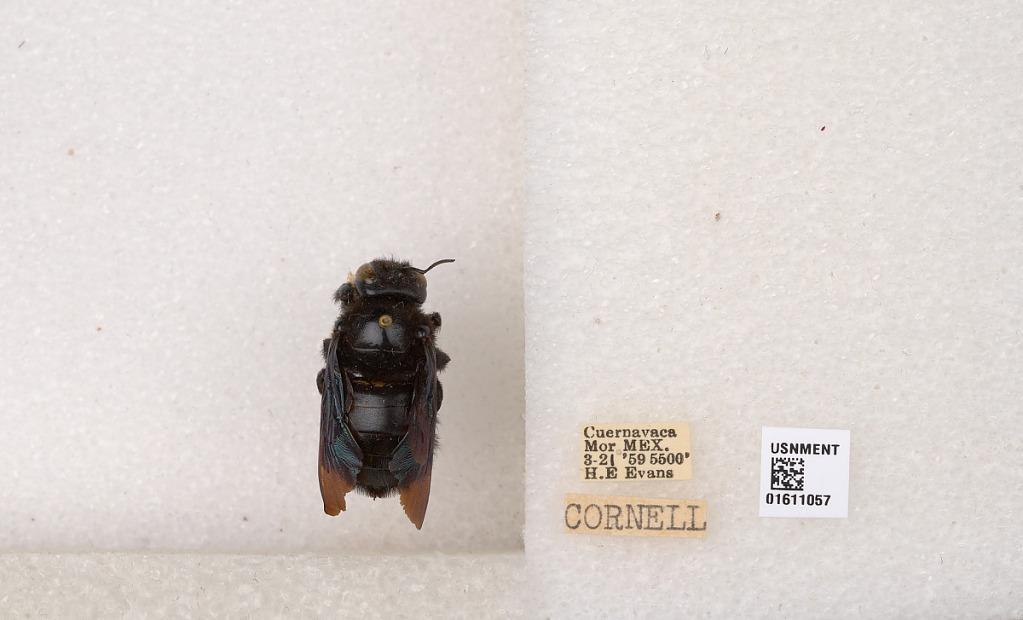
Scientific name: Xylocopa
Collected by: Hammar
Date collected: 1959-3-21
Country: Mexico
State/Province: Morelos
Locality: Cuernavaca